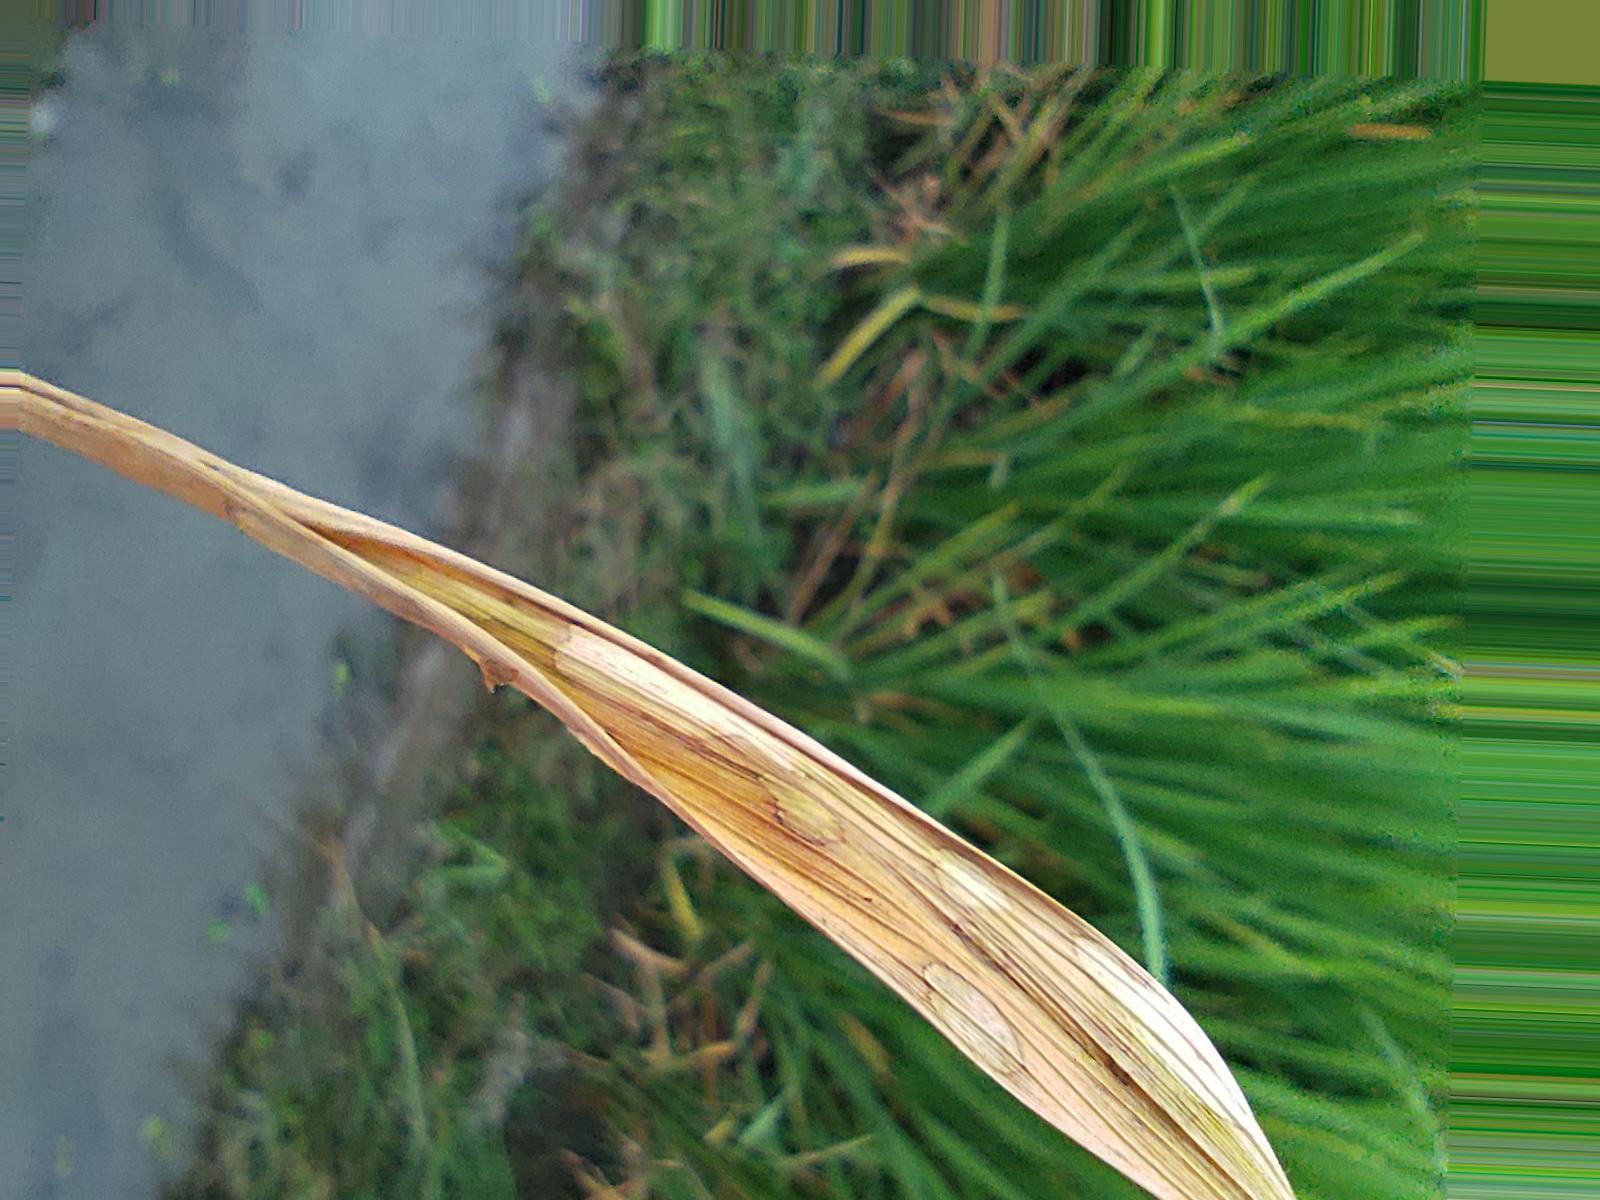
Nhãn: Bệnh Cháy lá ( Leaf scald )